Cosmo Sheldrake

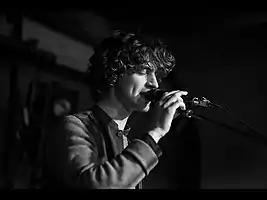
Sheldrake performing in 2015

Cosmo Christopher Sheldrake is an English musician, composer, and producer. He is the son of parapsychologist Rupert Sheldrake and voice teacher Jill Purce, and the brother of mycologist Merlin Sheldrake. He released his first single, "The Moss"/"Solar", in 2014 and followed it up with the "Pelicans We" EP in 2015.